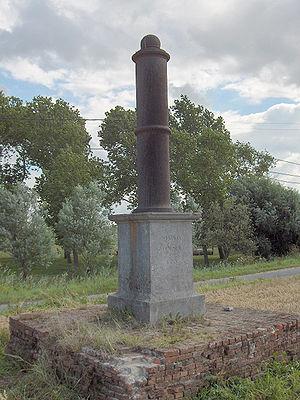
La géodésie est la science, destinée à l'origine au tracé des cartes, qui s'est attachée à résoudre le problème des dimensions, puis de la forme de la Terre, ce qui fait d'elle, à son origine, la première forme de la géographie moderne.